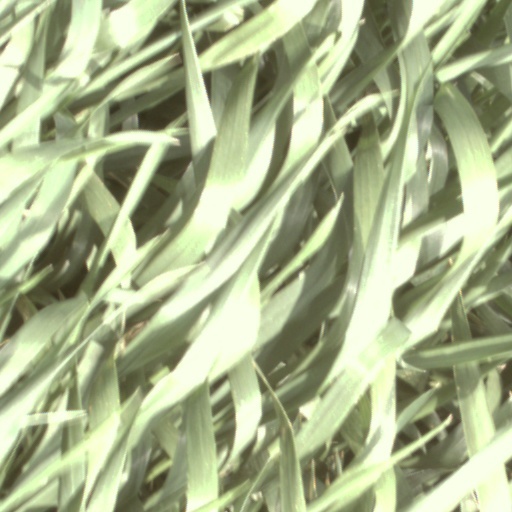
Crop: wheat